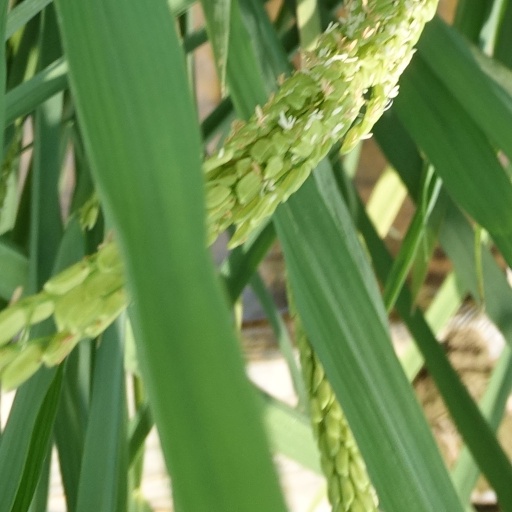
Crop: rice